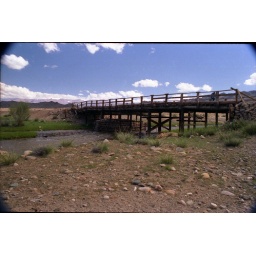
had to cross this against the initial advice of the locals after we got totally stuck in the river